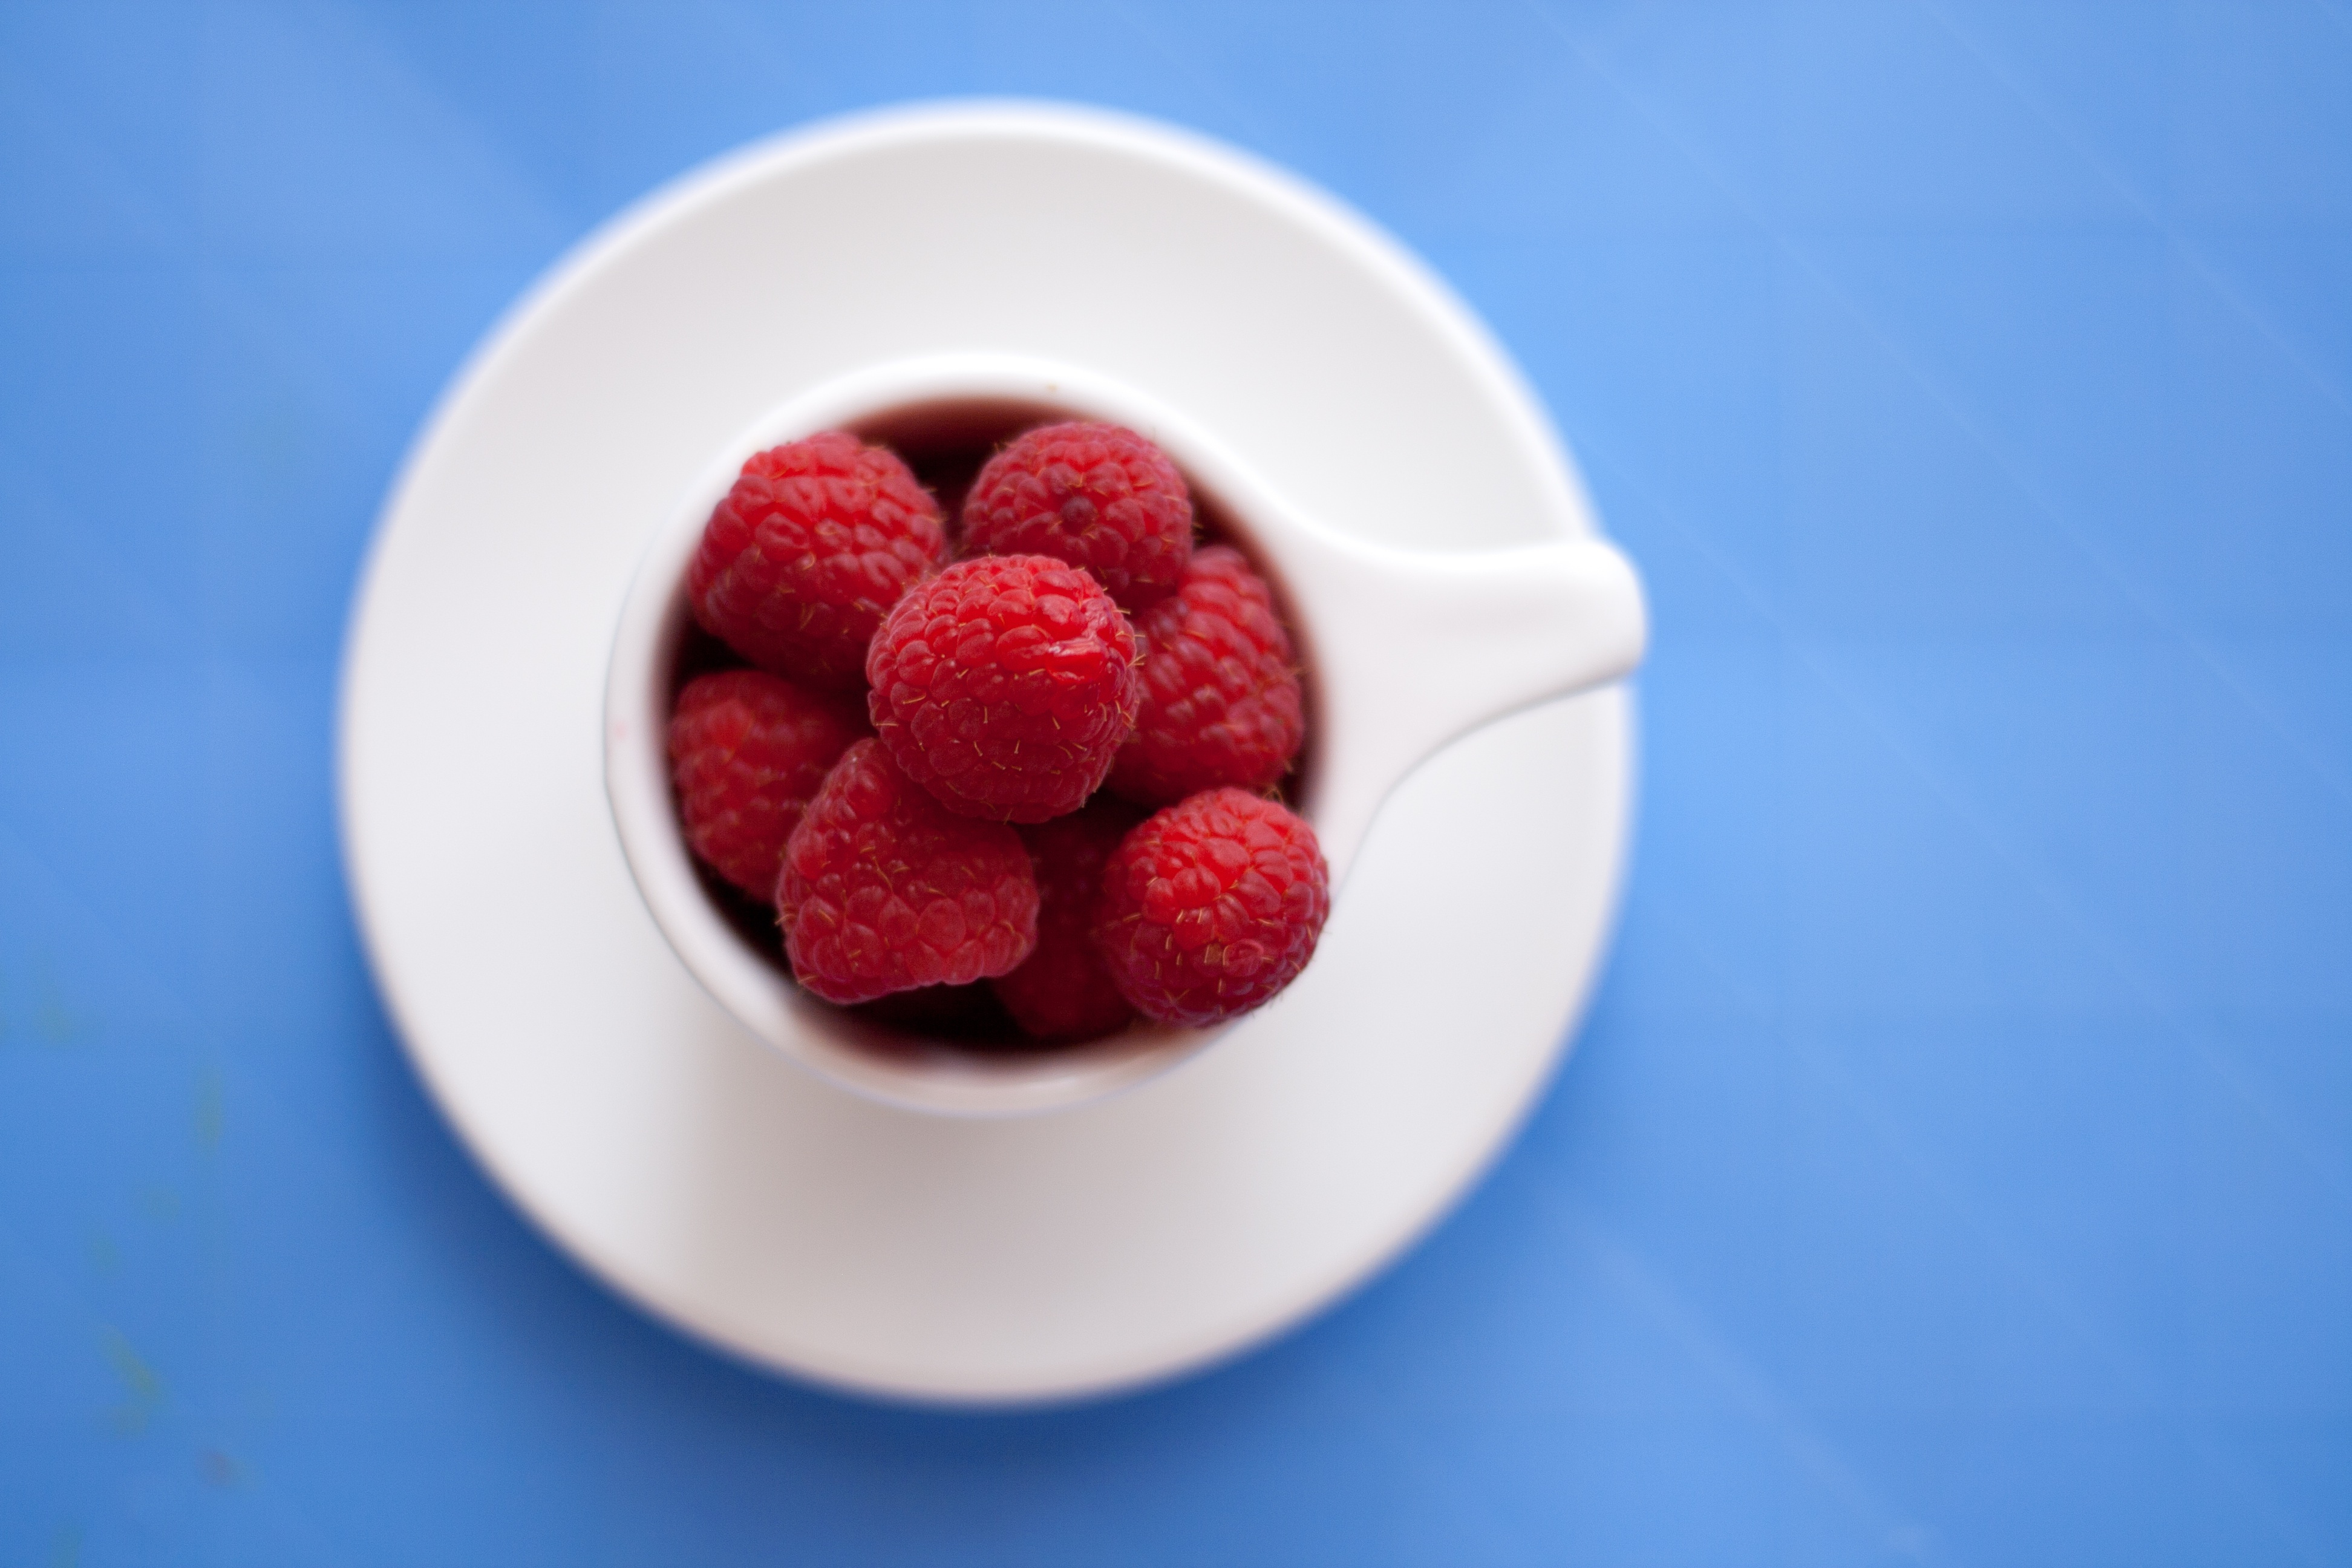
table, plant, raspberry, fruit, berry, morning, petal, cup, heart, meal, food, produce, breakfast, healthy, dessert, health, strawberry, fruits, strawberries, sweetness, flavor